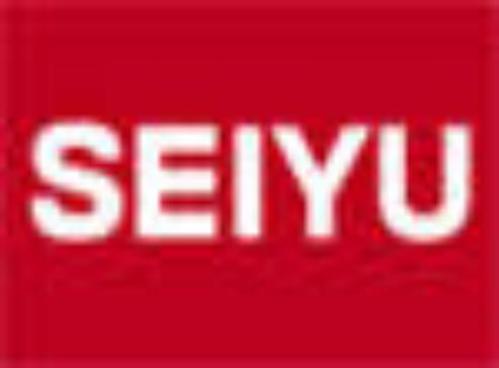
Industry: Necessities